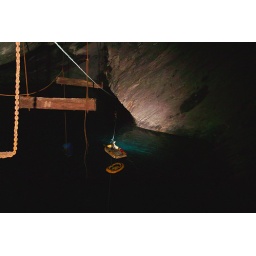
Dave! in a boat on a lake 2 !By C A bennett